Leipzig Bayerischer Bahnhof

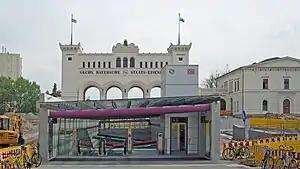
Leipzig Bayerischer Bahnhof

Leipzig Bayerischer Bahnhof ("Leipzig Bavarian station") is Germany's oldest preserved railway station, located in Leipzig, Germany, in the southeastern part of the district Mitte. The station was first opened in 1842 for the Leipzig–Hof railway by the "Saxon-Bavarian Railway Company", later taken over by the Royal Saxon State Railways ("Königlich Sächsische Staatseisenbahnen") and operated as the "Saxon-Bavarian State Railways" ("Sächsisch-Bayerische Staatseisenbahn").